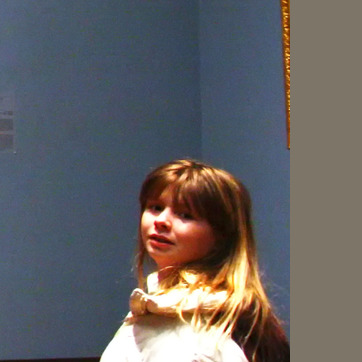
Material: hair